Edward A. Hanna

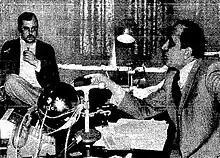
Hanna (right) and his son Paul Hanna (left) criticise the local Utica newspapers during a press conference, February 16, 1977

Hanna publicly railed against the Utica political and business establishment, sometimes during meetings on completely different topics. In a press conference he called Utica "a lousy place to live" and advised young Uticans to seek their fortunes elsewhere, blaming the local newspapers and chamber of commerce. At one time he telephoned the president of a company who stood in Hanna's way to call him "a pimple on my fanny". He was especially vitriolic whenever they interfered with his plans. When city bankers signed a joint letter opposing Hanna's plans for a hotel, Hanna withdrew the city's deposits and transferred them to a recently opened branch of Chase Manhattan. Relations between Hanna and the business community eased somewhat during his second term. Hanna also spoke out against labor unions, calling them "our nation's number one [...] villains" and blaming them for ruining New York City. Hanna fought with most other groups he saw as uncooperative as well, including the League of Women Voters and a community action group from the impoverished Corn Hill neighborhood.